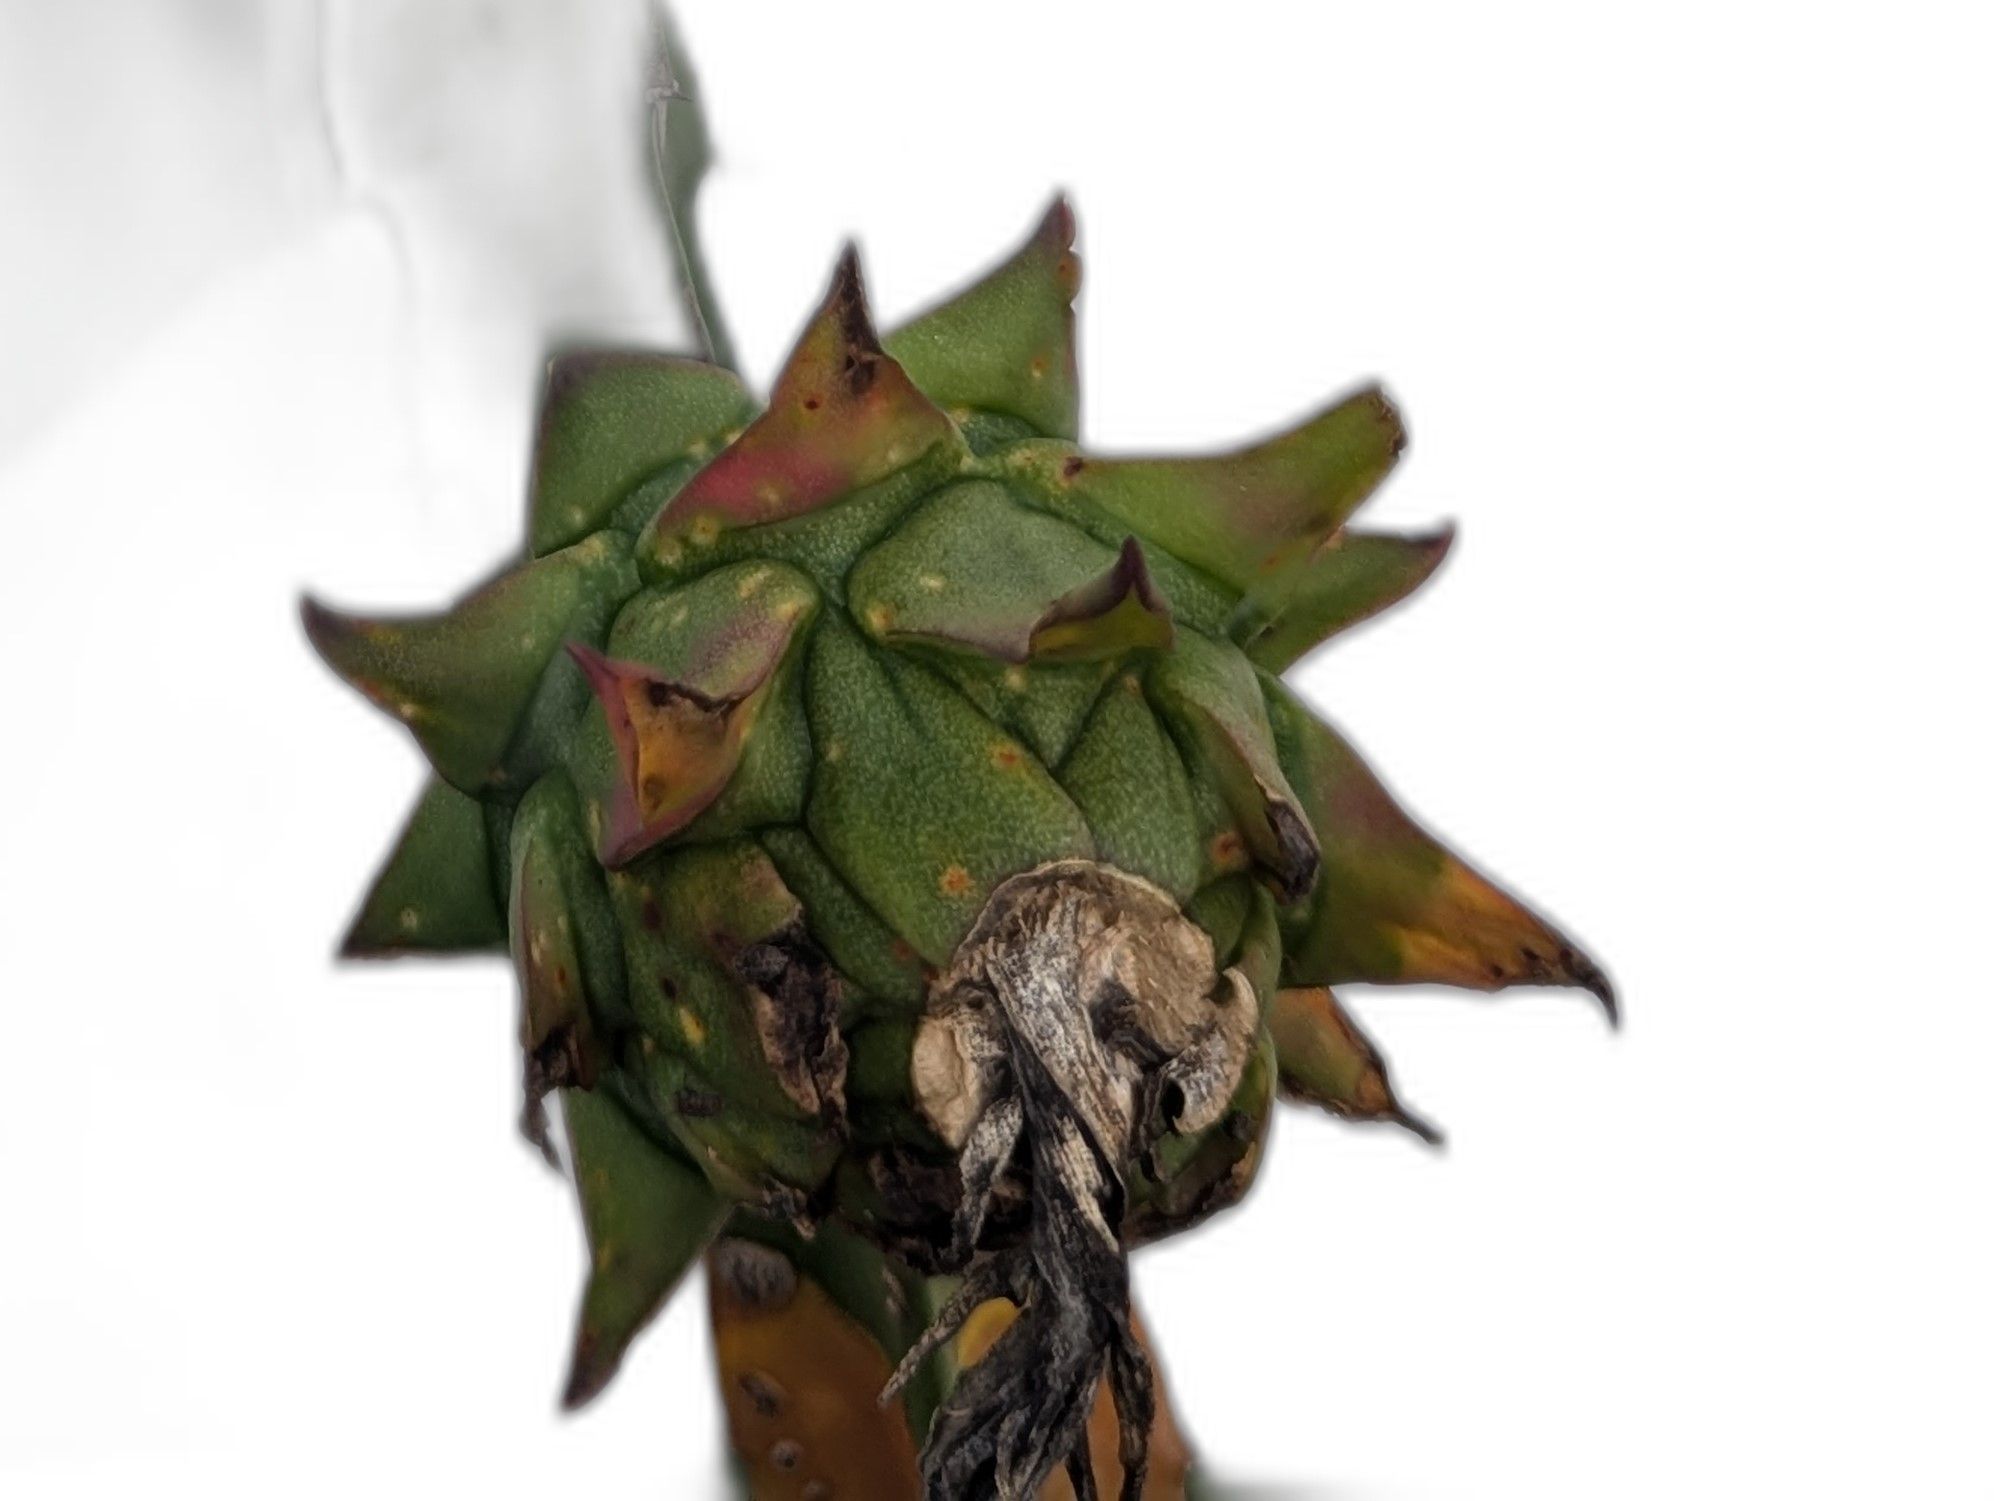
Label: Bad fruit